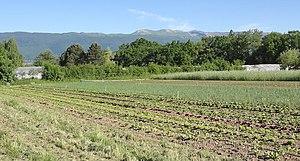
Vue extérieure des Jardins de Cocagne (Genève).
Les Jardins de Cocagne forment une coopérative maraîchère fondée en 1978 à Genève, en Suisse. Les Jardins de Cocagne constituent la première réalisation européenne d'agriculture contractuelle de proximité ou Association pour le maintien d'une agriculture paysanne.